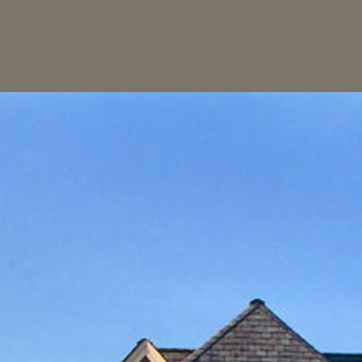
Material: sky